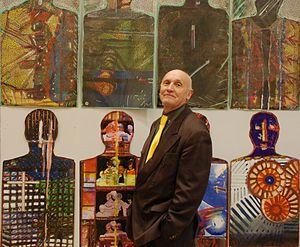
Cet article présente la liste de sculpteurs polonais.